Church of San Jorge (Alcalá de los Gazules)

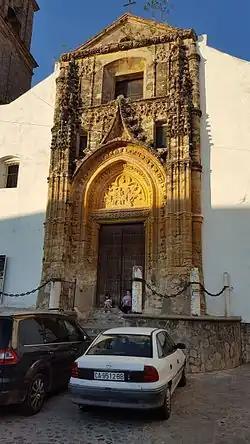

The Church of San Jorge (Spanish: "Iglesia Parroquial de San Jorge") is a church located in Alcalá de los Gazules, Spain. It was declared "Bien de Interés Cultural" in 2006.